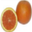
Label: orange